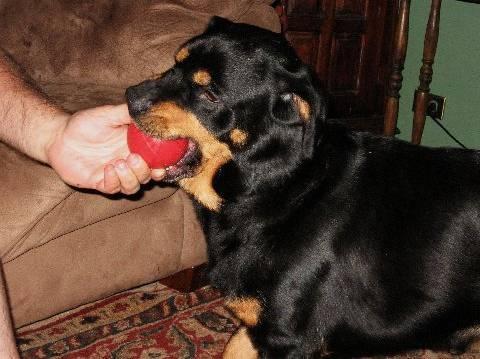
dog